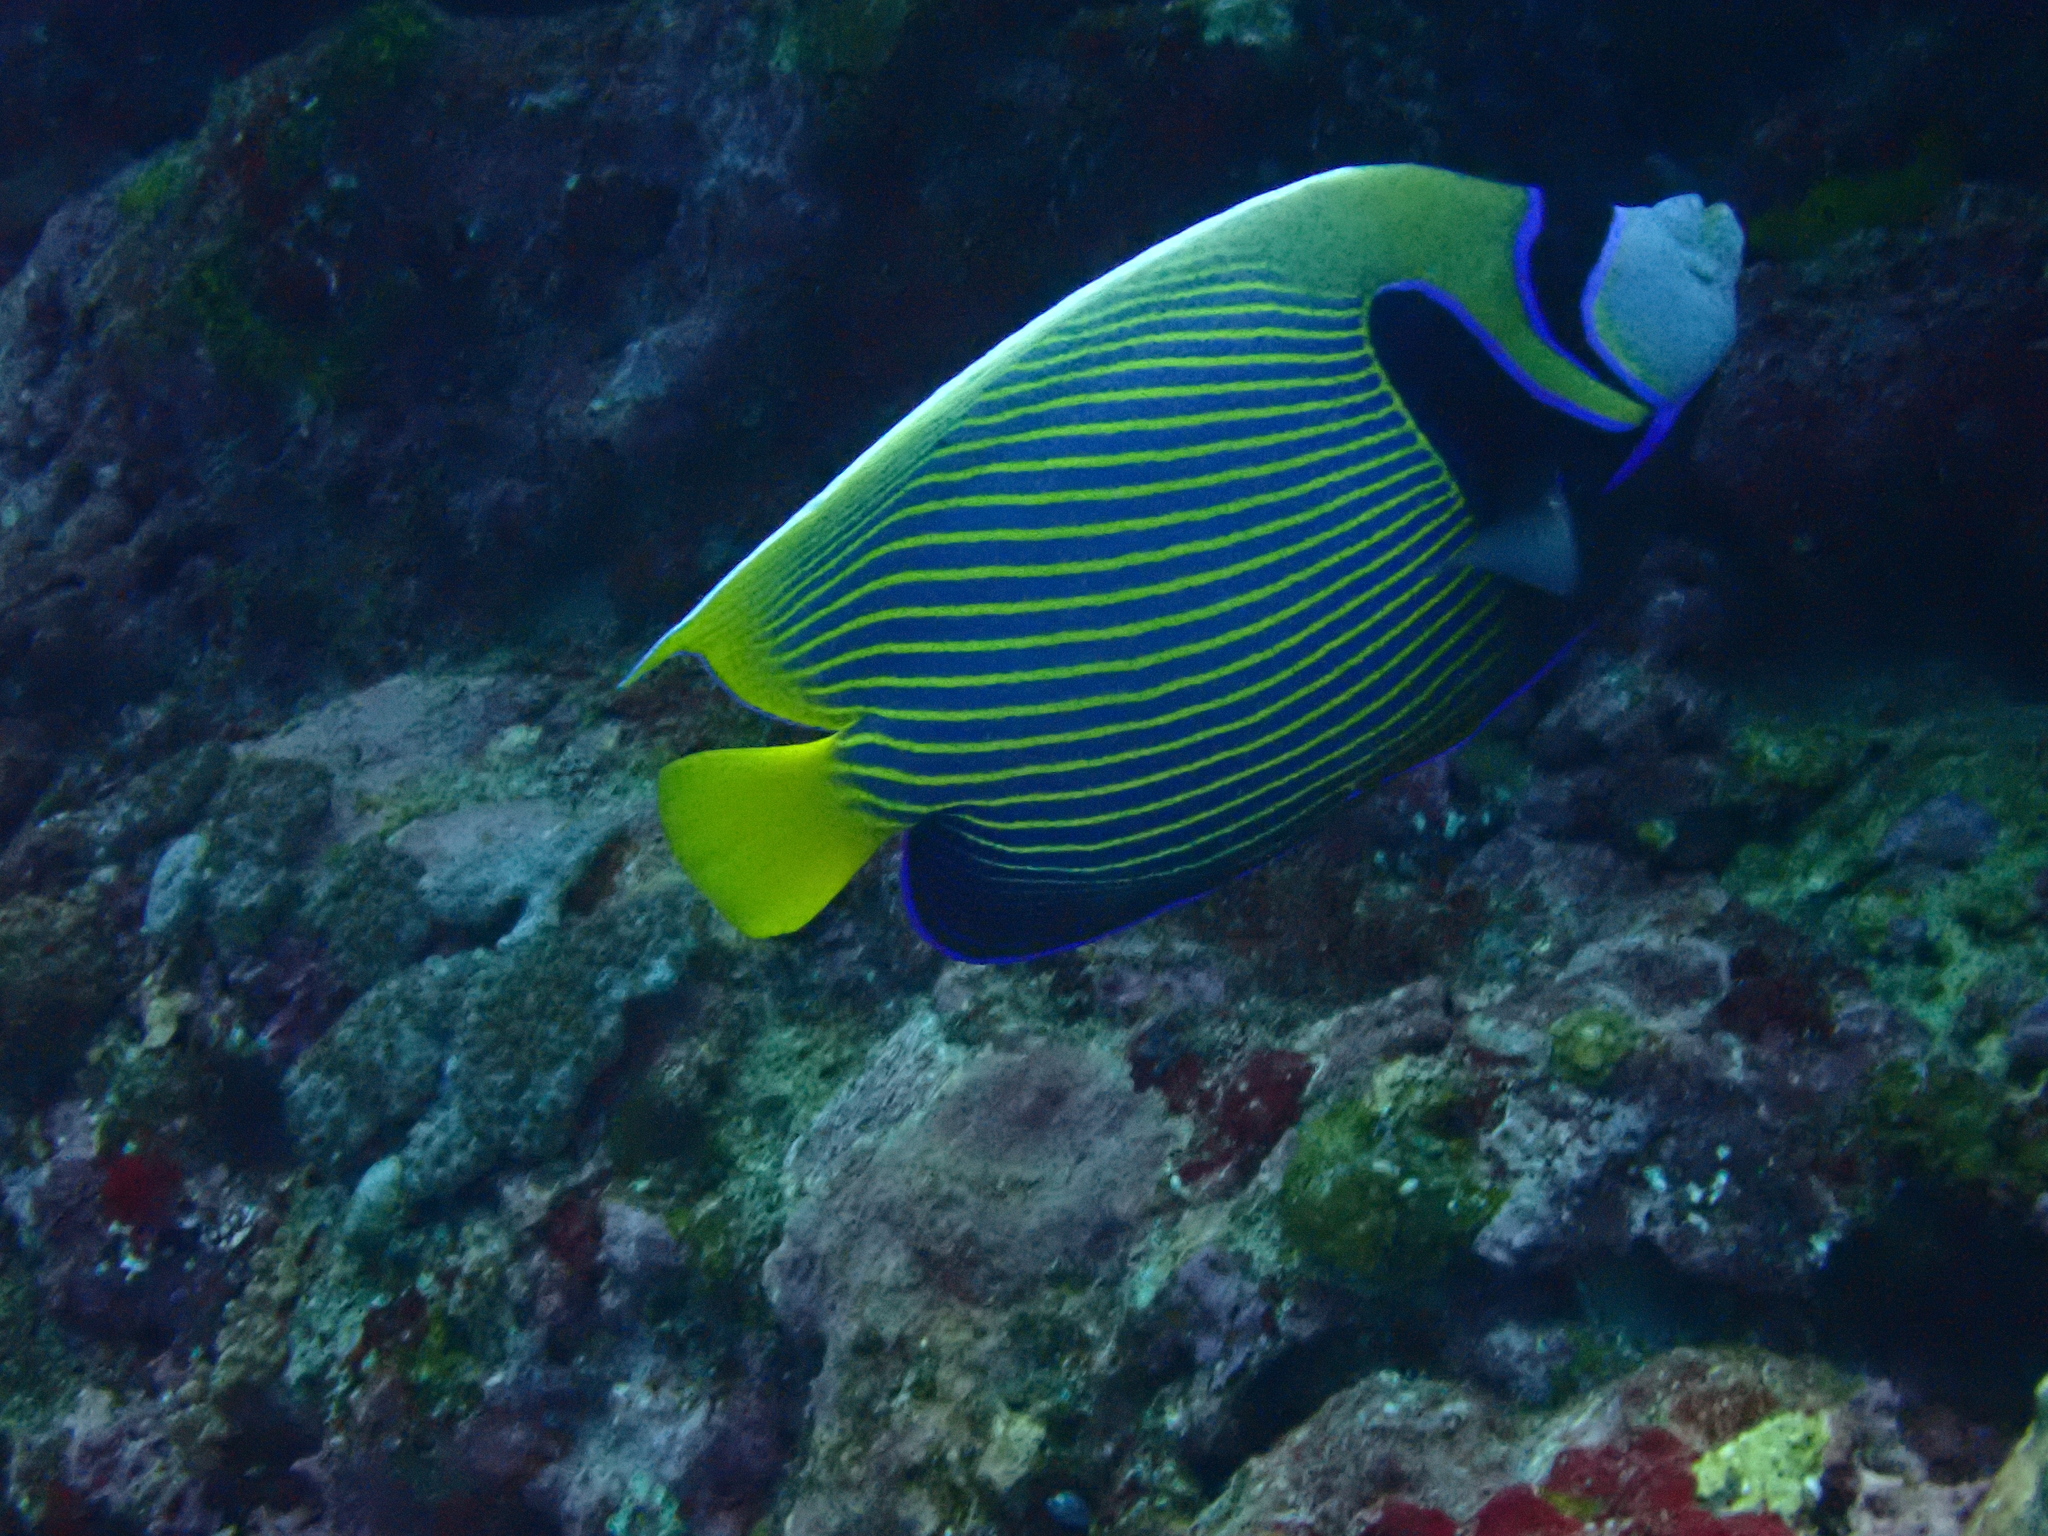
Pomacanthus imperator (Emperor Angelfish)